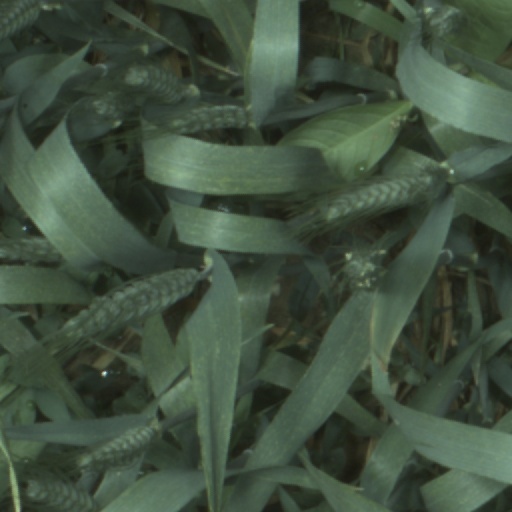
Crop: wheat